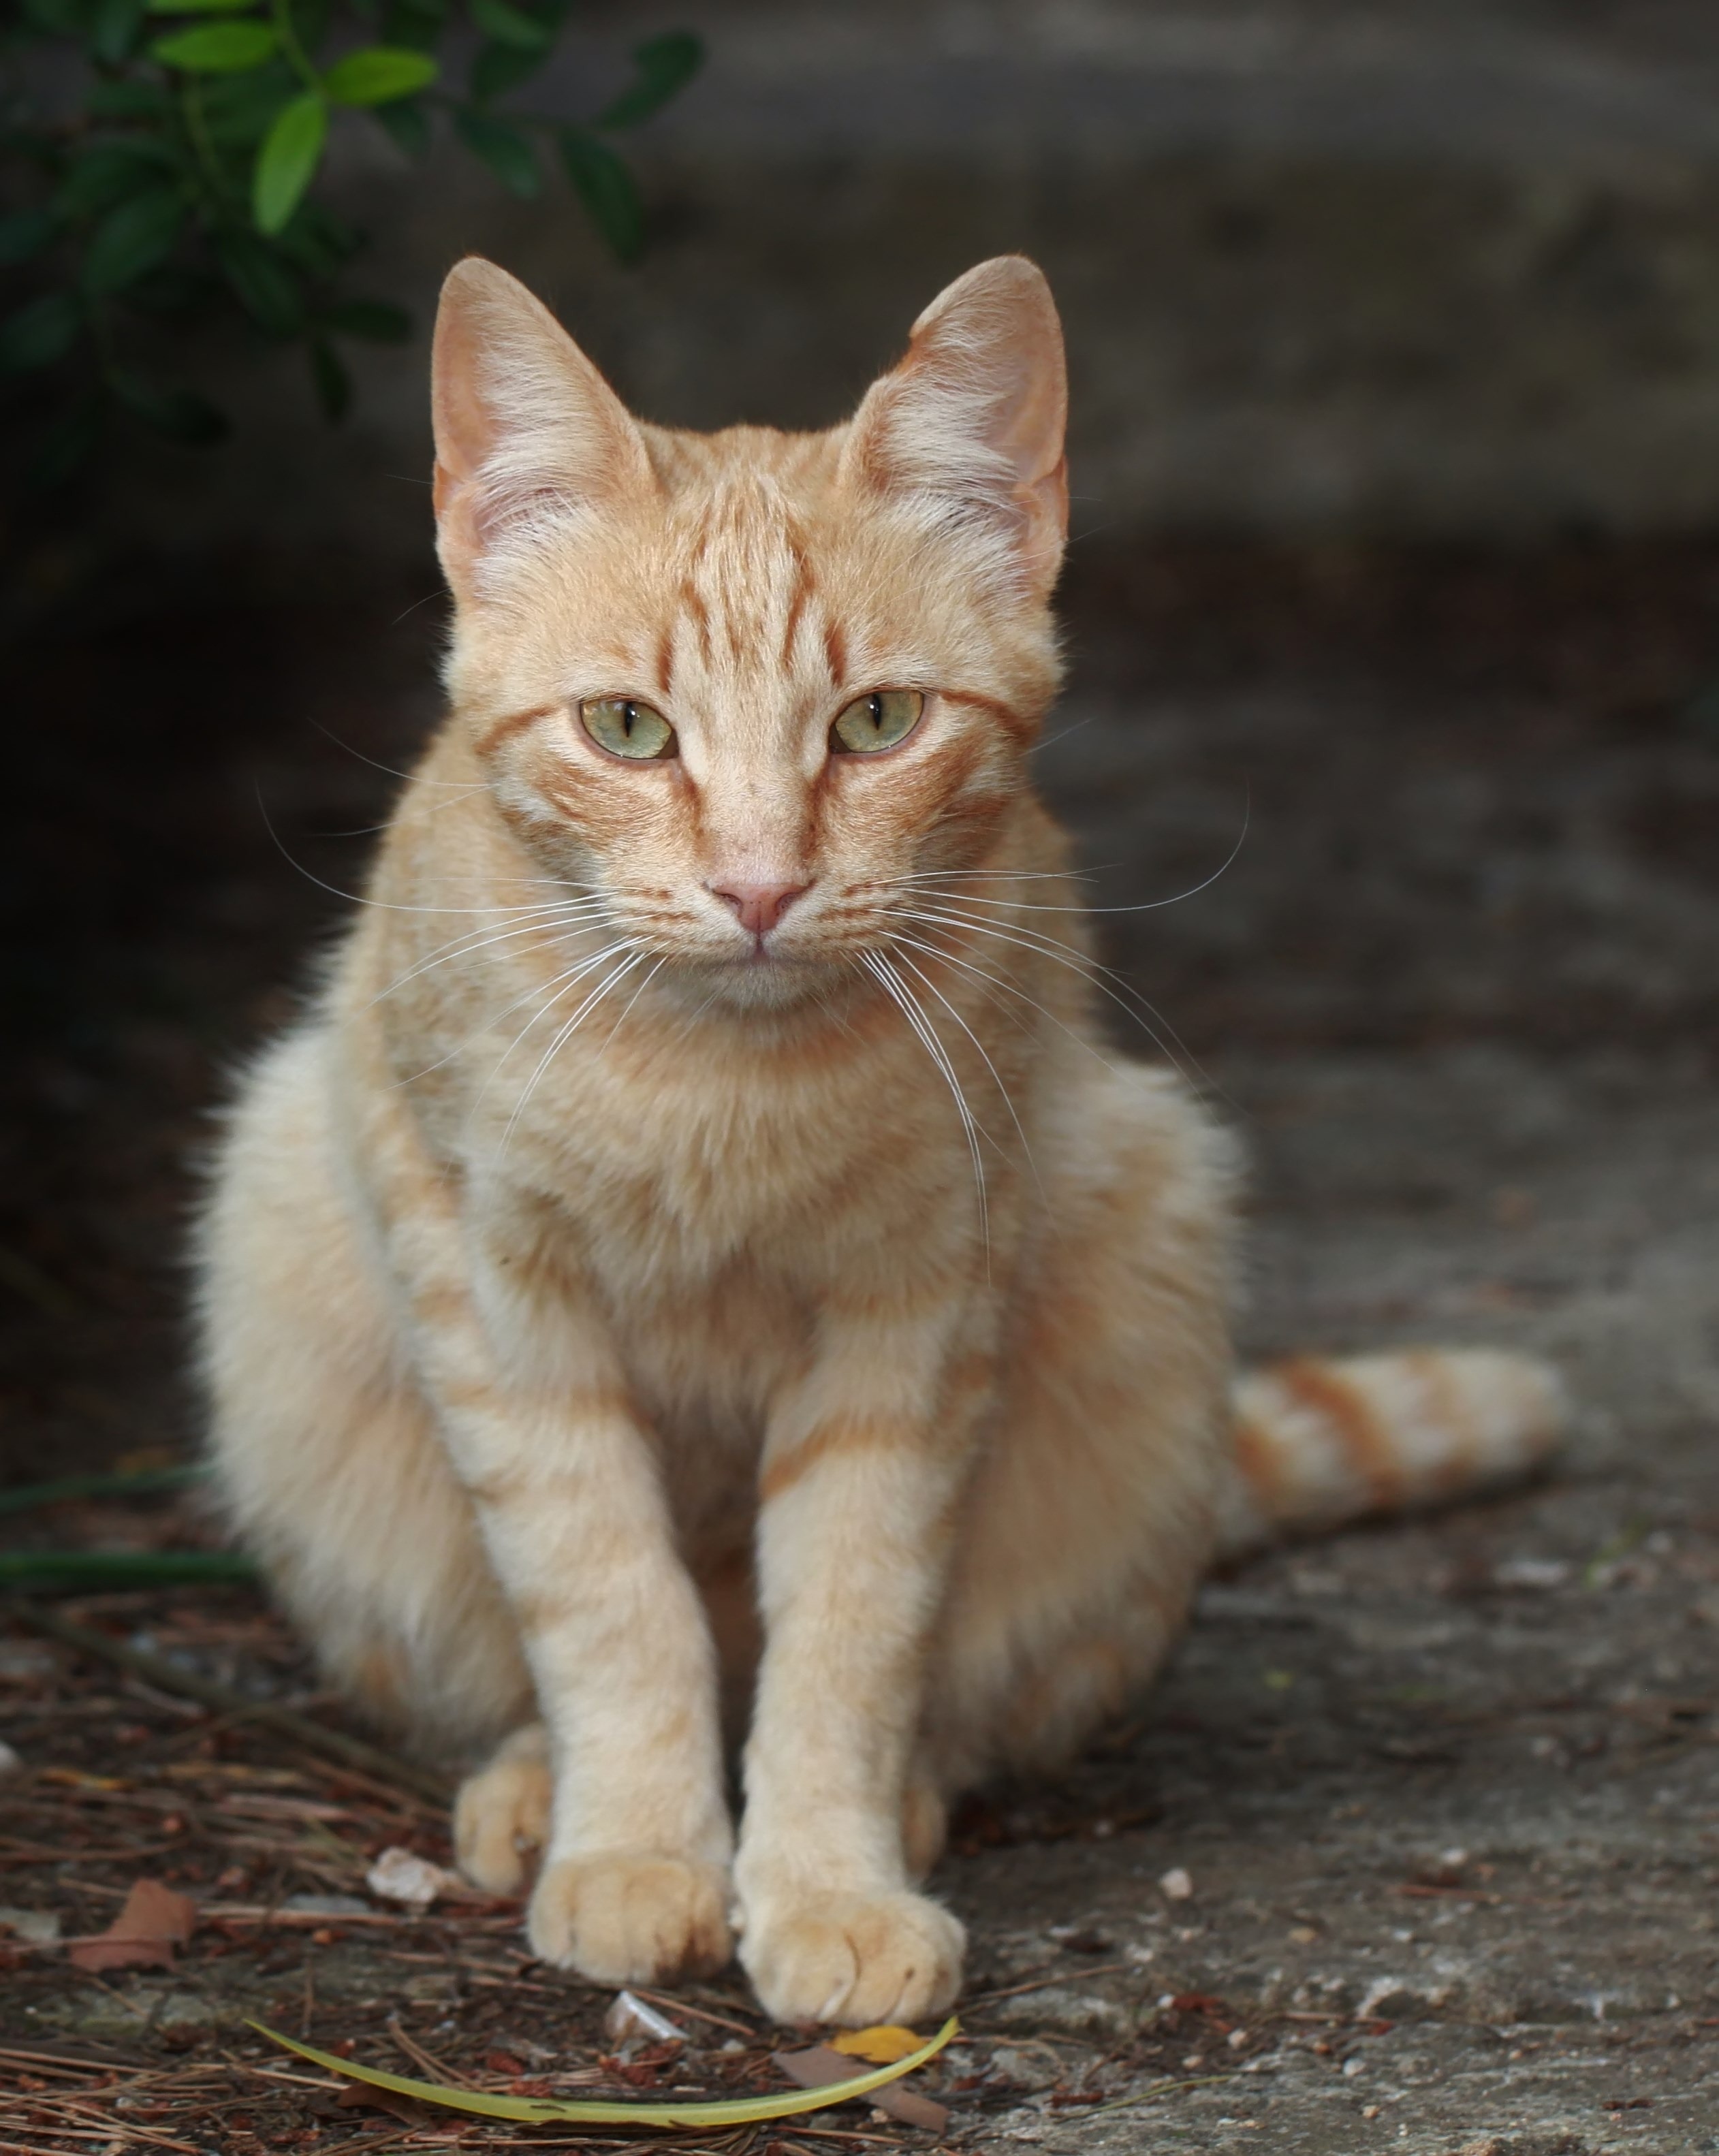
animal, pet, fur, kitten, cat, mammal, ear, close, fauna, whiskers, adidas, animals, head, vertebrate, paws, curious, attention, animal world, domestic cat, dear, mackerel, cat face, young cat, red mackerel tabby, tabby cat, norwegian forest cat, european shorthair, wild cat, small to medium sized cats, cat like mammal, carnivoran, domestic short haired cat, pixie bob, domestic long haired cat, rusty spotted cat